Toybox Turbos

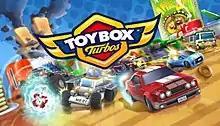

Toybox Turbos is a racing video game developed and published by Codemasters. It was released in November 2014.